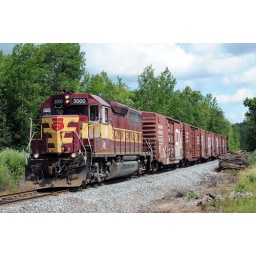
After crossing highway 28 in Bergland MI, this local will be running on ex-DSS&amp;amp;A trackage west.